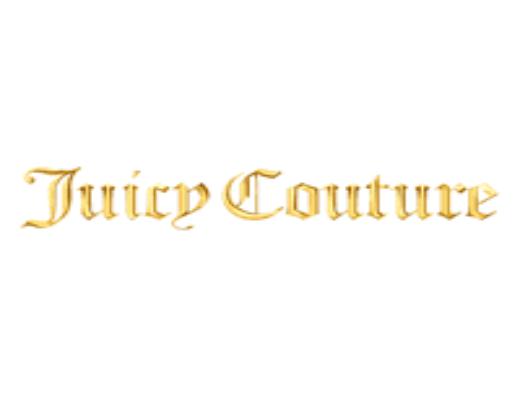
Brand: JUICY COUTURE
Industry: Necessities